2010–11 Australian Baseball League team rosters

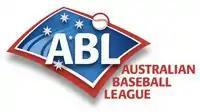
The Australian Baseball League logo.

The 2010–11 Australian Baseball League season will be the inaugural season of the re-launched Australian Baseball League, contested between six teams representing the mainland national and state capitals: Adelaide Bite, Brisbane Bandits, Canberra Cavalry, Melbourne Aces, Perth Heat and Sydney Blue Sox. Each of the teams take the place of one of the state teams from the 2010 Claxton Shield, with the exception of Canberra which was introduced as a new team. Clubs form a roster of up to 35; of which 22 will comprise the active roster named for each of the ten rounds of the regular season and each series of the finals for those teams that qualify.